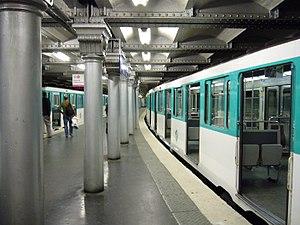
Quai central de la station Porte d'Orléans de la ligne 4 du métro de Paris.